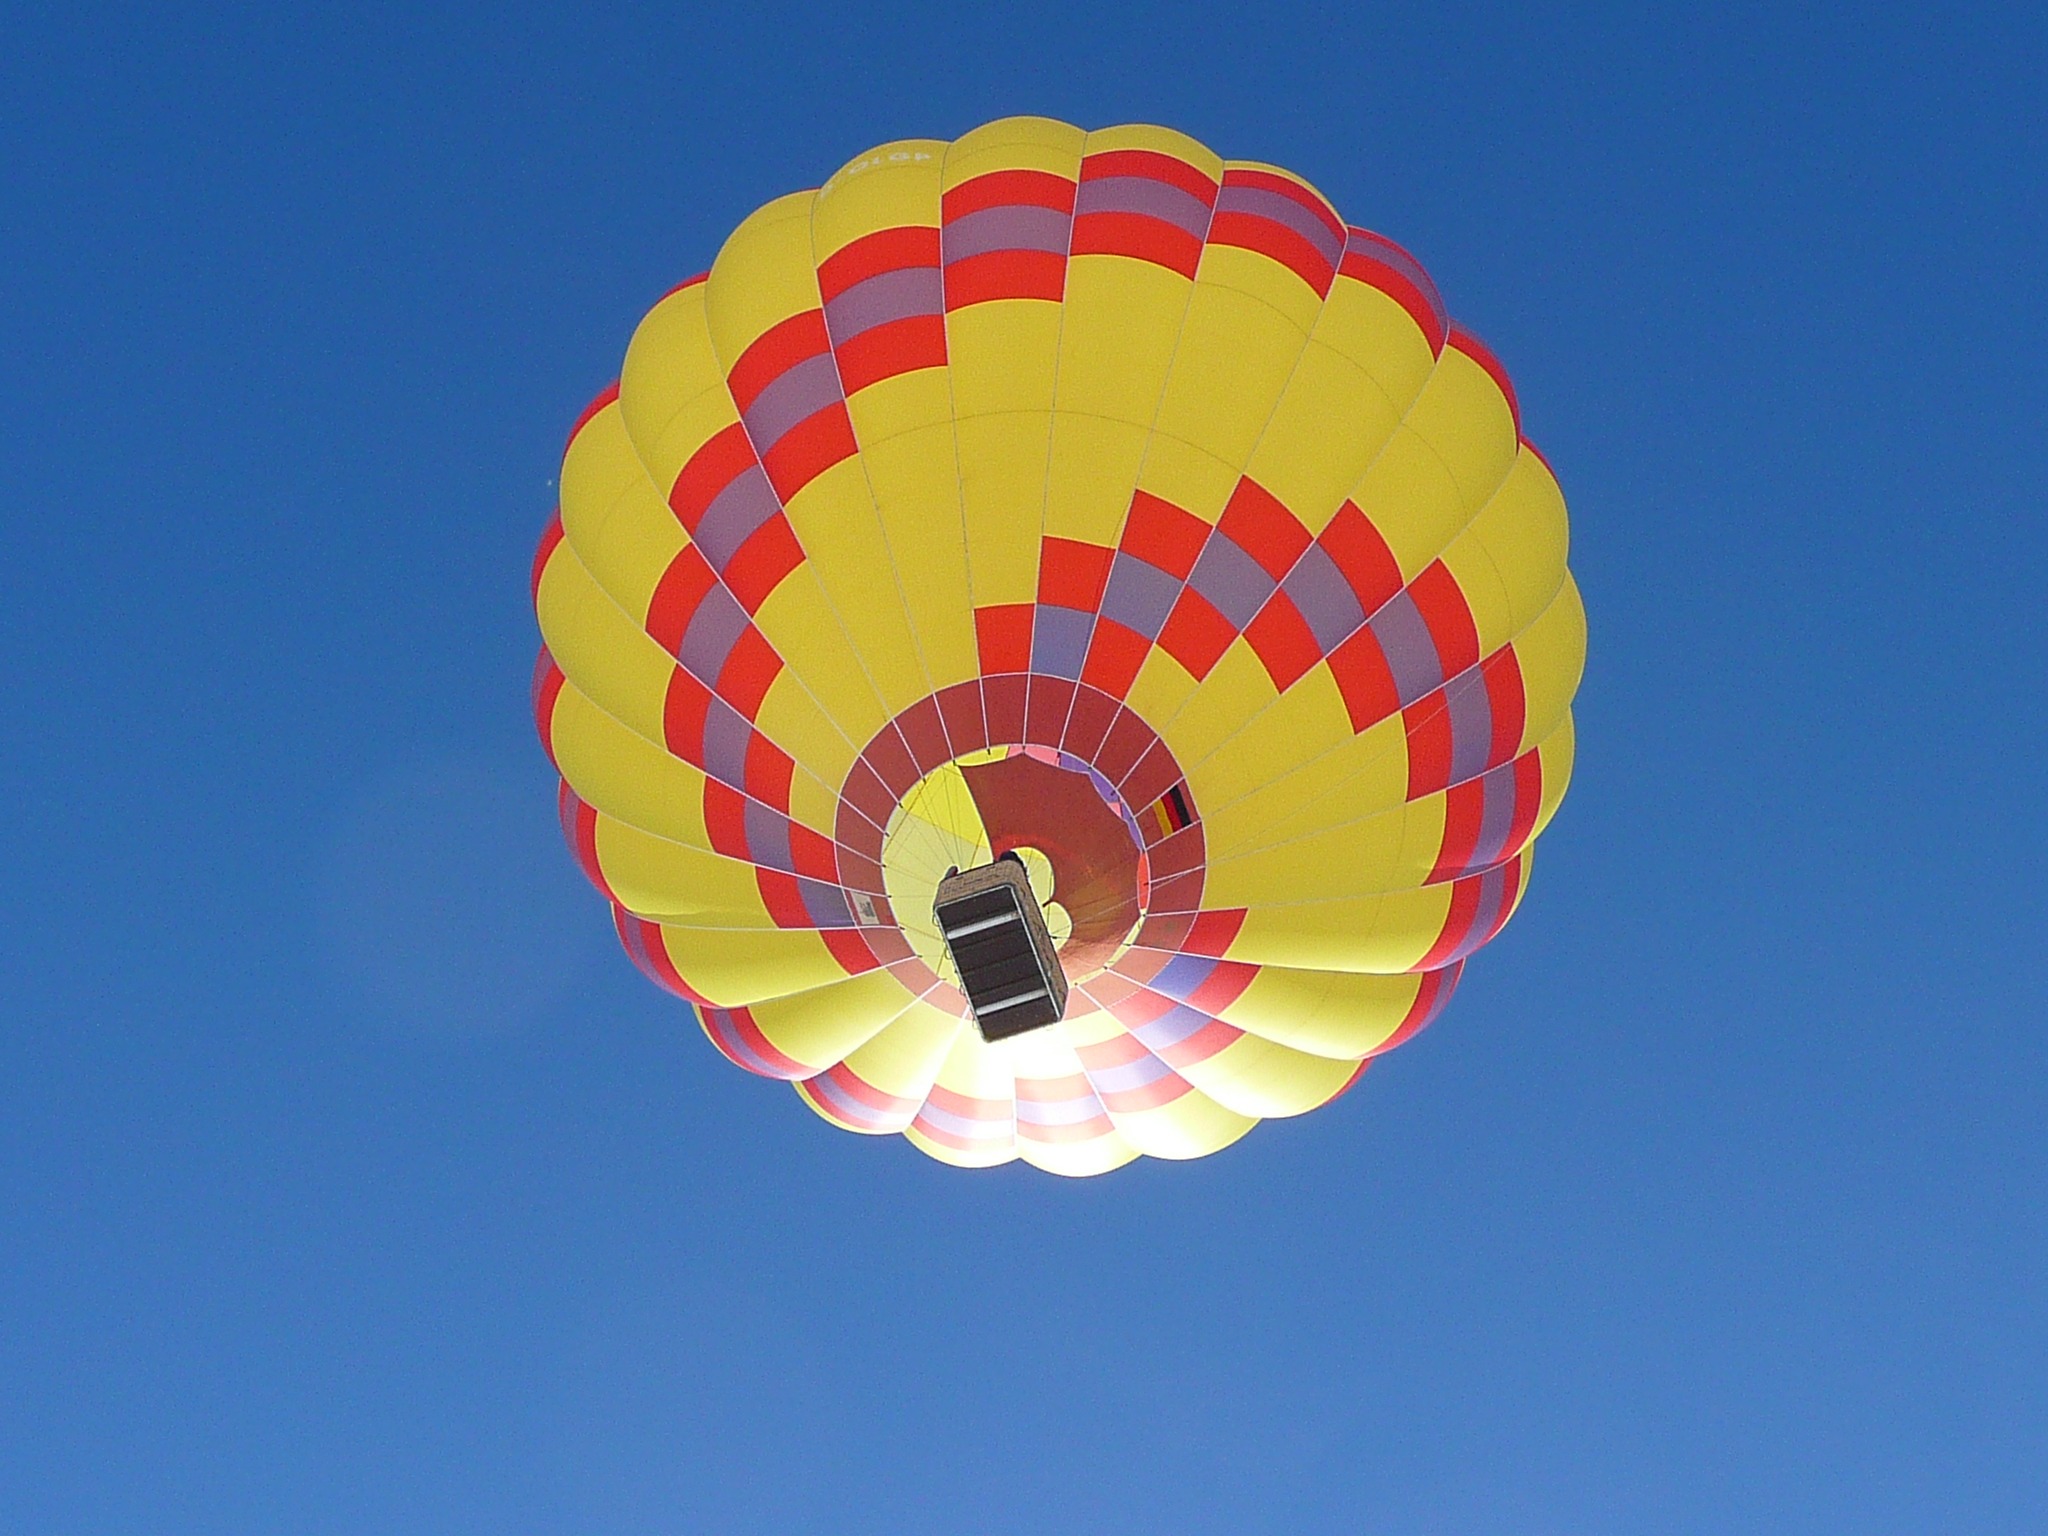
wheel, air, balloon, hot air balloon, flying, aircraft, vehicle, flight, colorful, toy, parachute, circle, blue sky, fun, sports, hot, parasailing, hot air ballooning, bird's eye view, hot air balloon ride, captive balloon, outdoor activity, atmosphere of earth